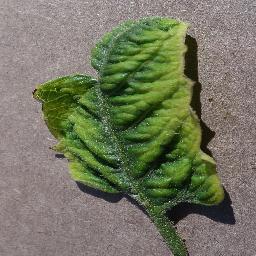
Label: Tomato___Tomato_Yellow_Leaf_Curl_Virus